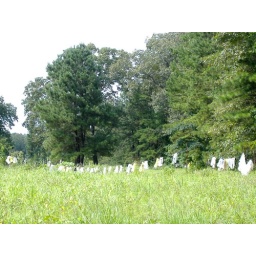
Found on Farmer Road; this garden is surrounded by hanging plastic bags to keep the unwanted critters out.